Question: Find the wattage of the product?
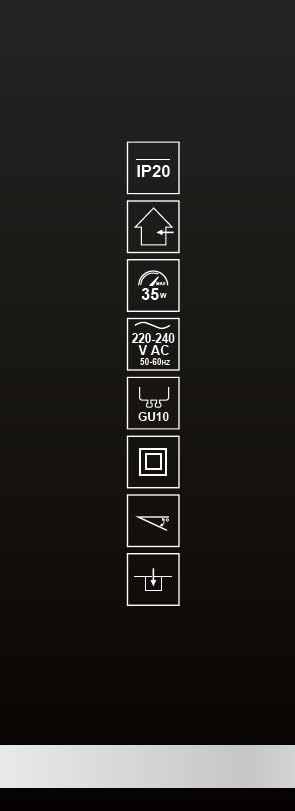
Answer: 35.0 watt